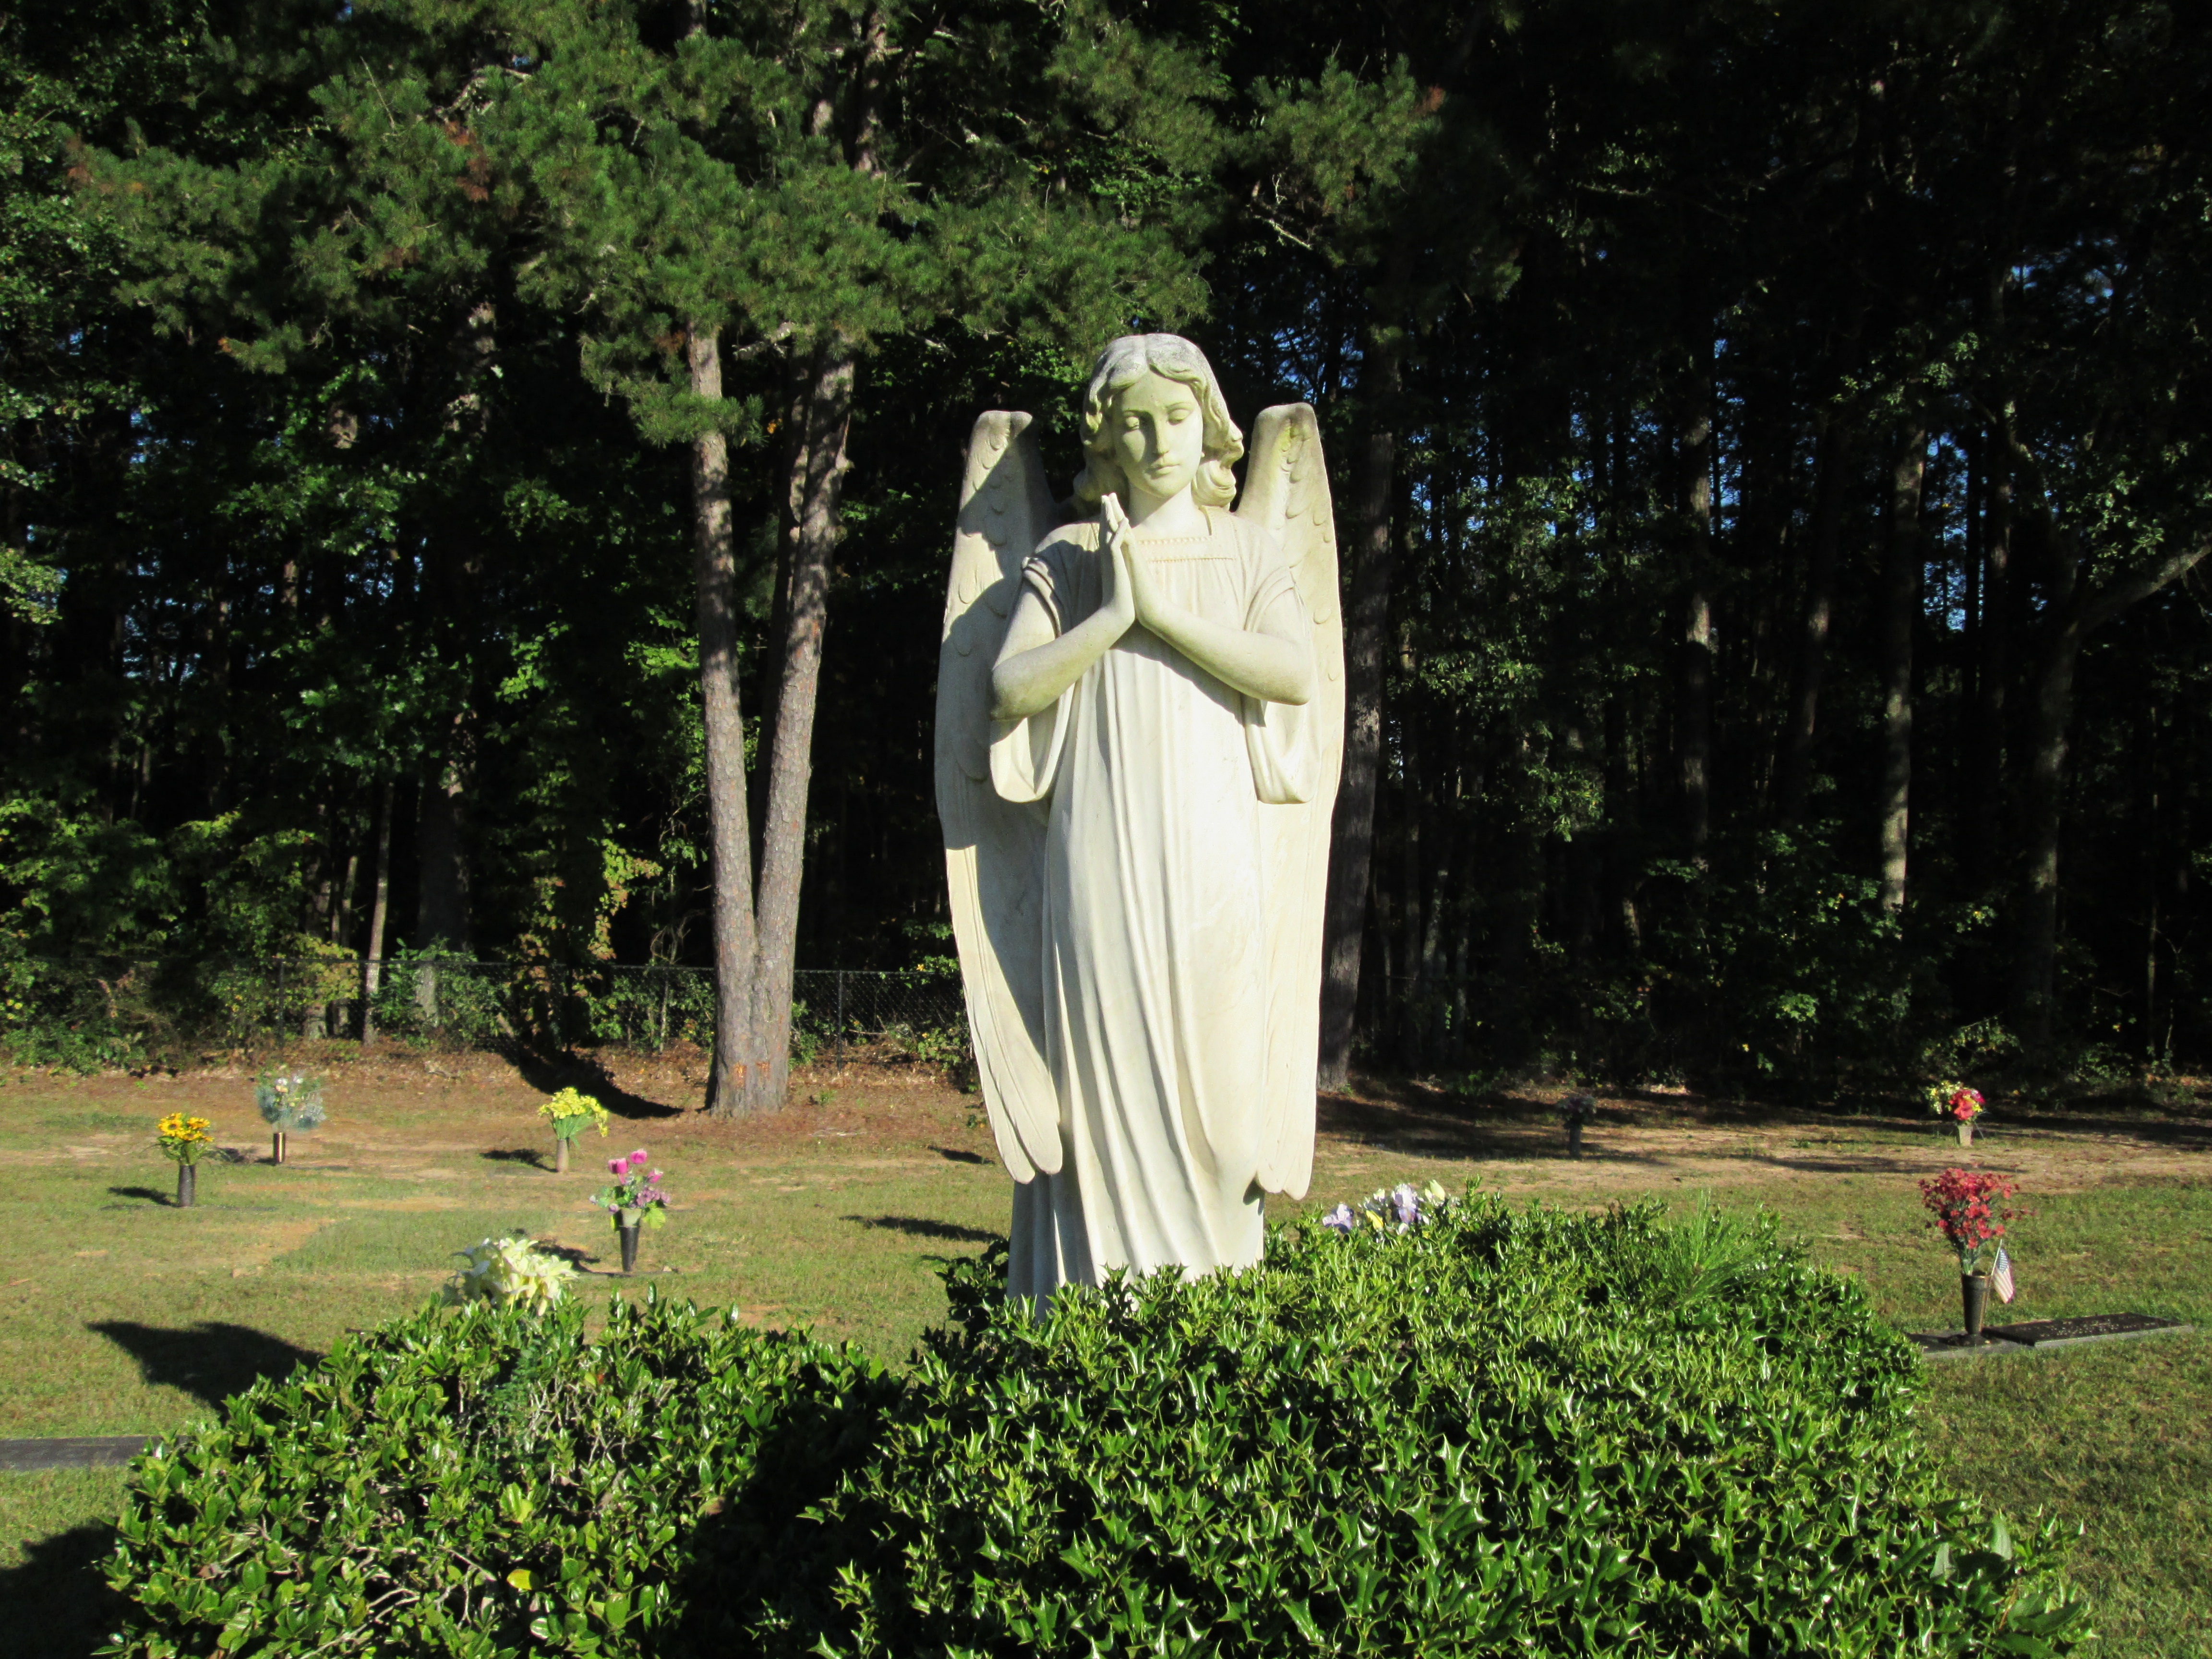
lawn, flower, stone, monument, statue, sadness, green, park, botany, cemetery, garden, tombstone, death, grave, sad, sculpture, catholic, memorial, graveyard, art, remember, woodland, remembrance, grief, funeral, burial, spirituality